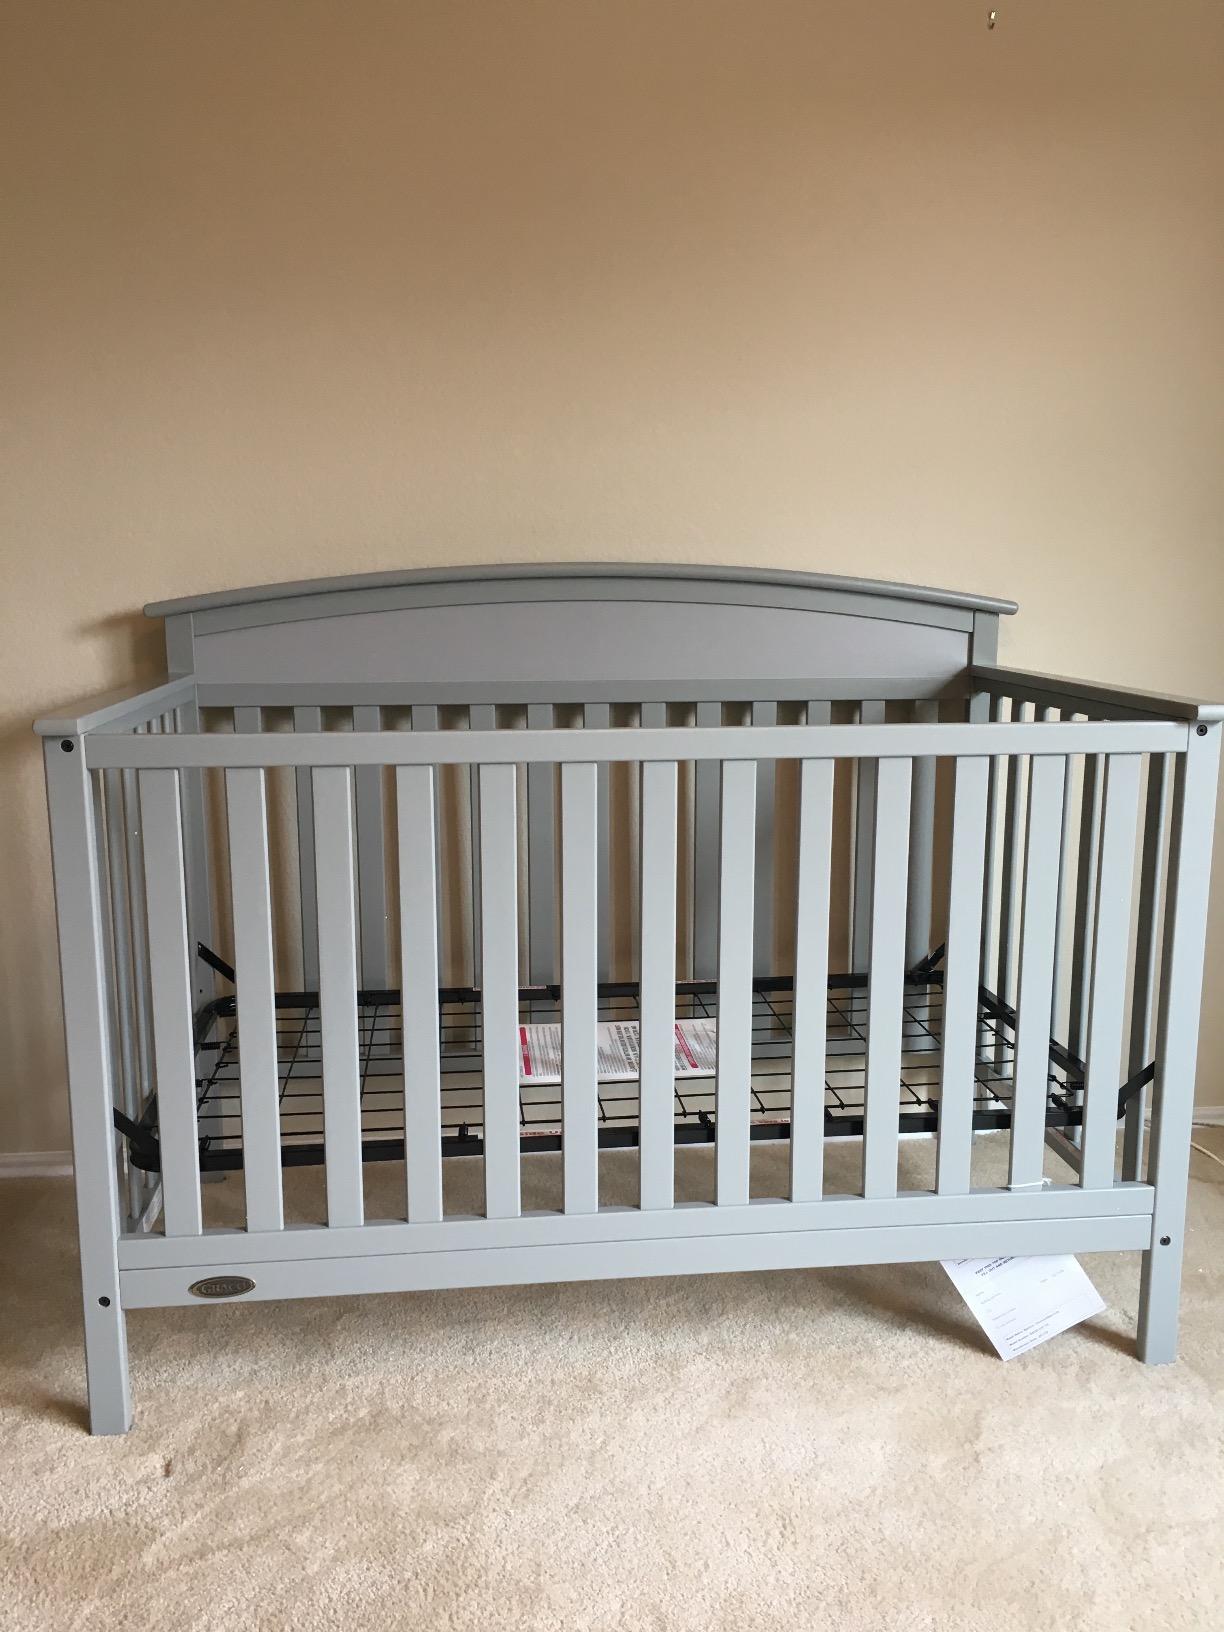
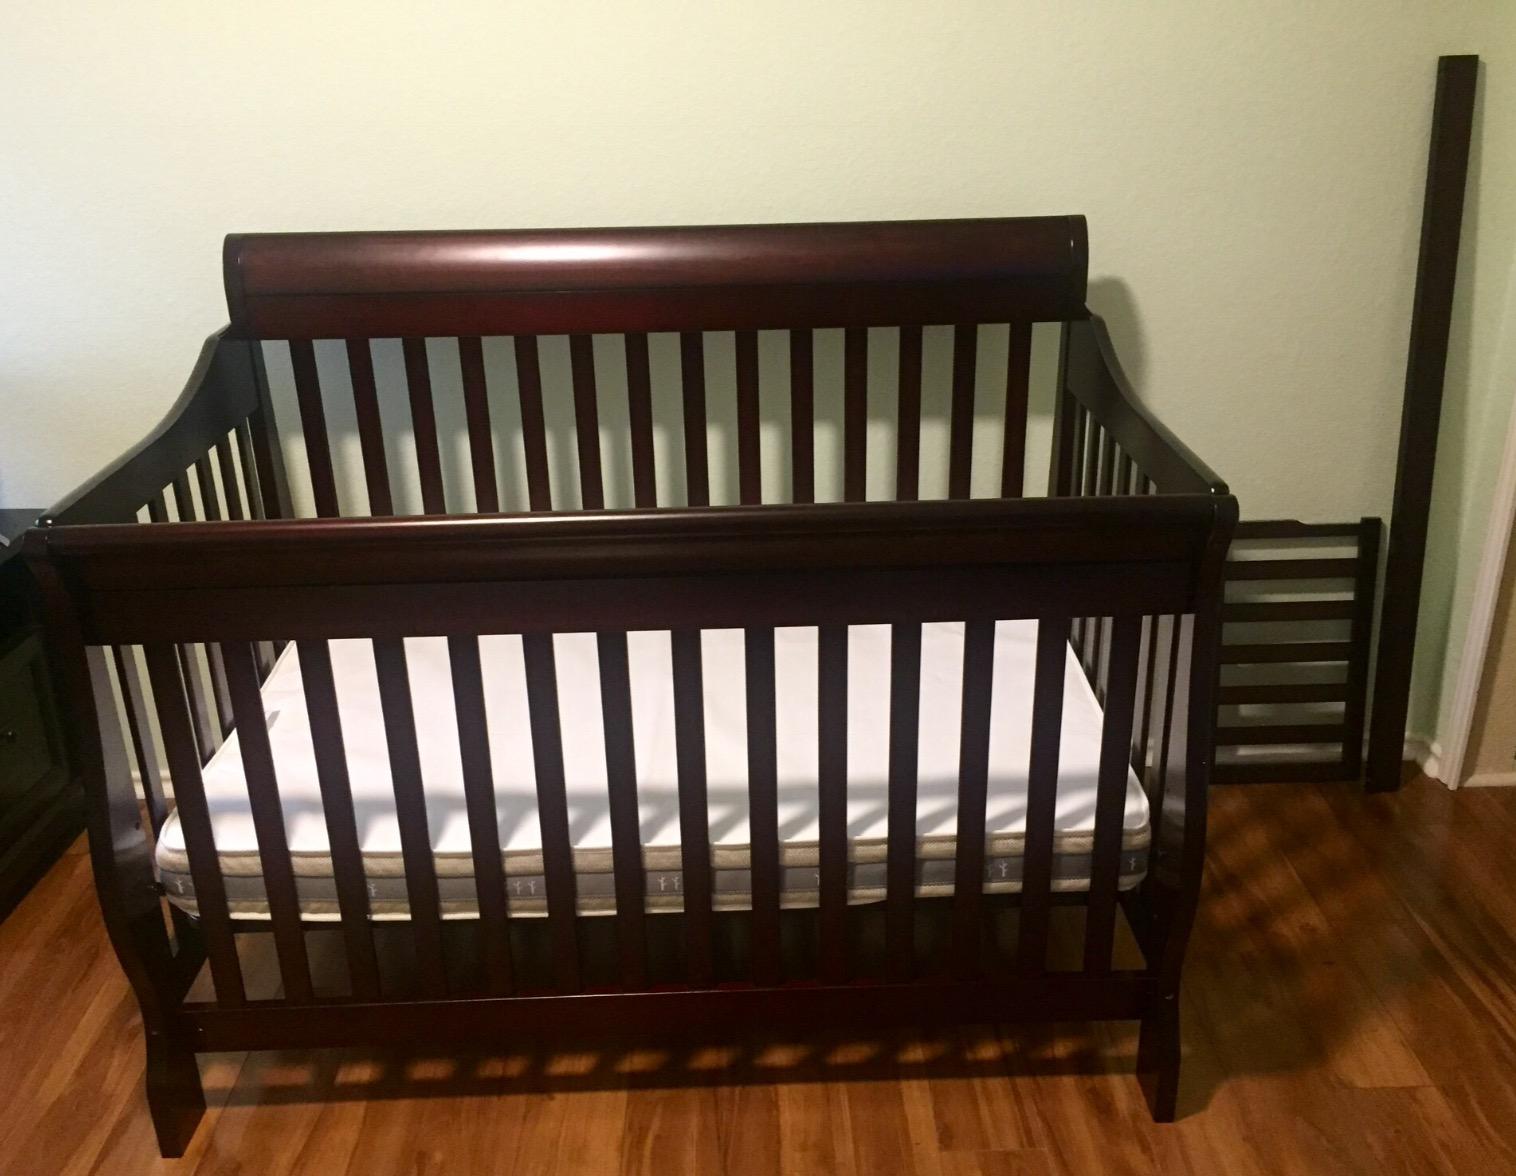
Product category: products_crib
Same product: no